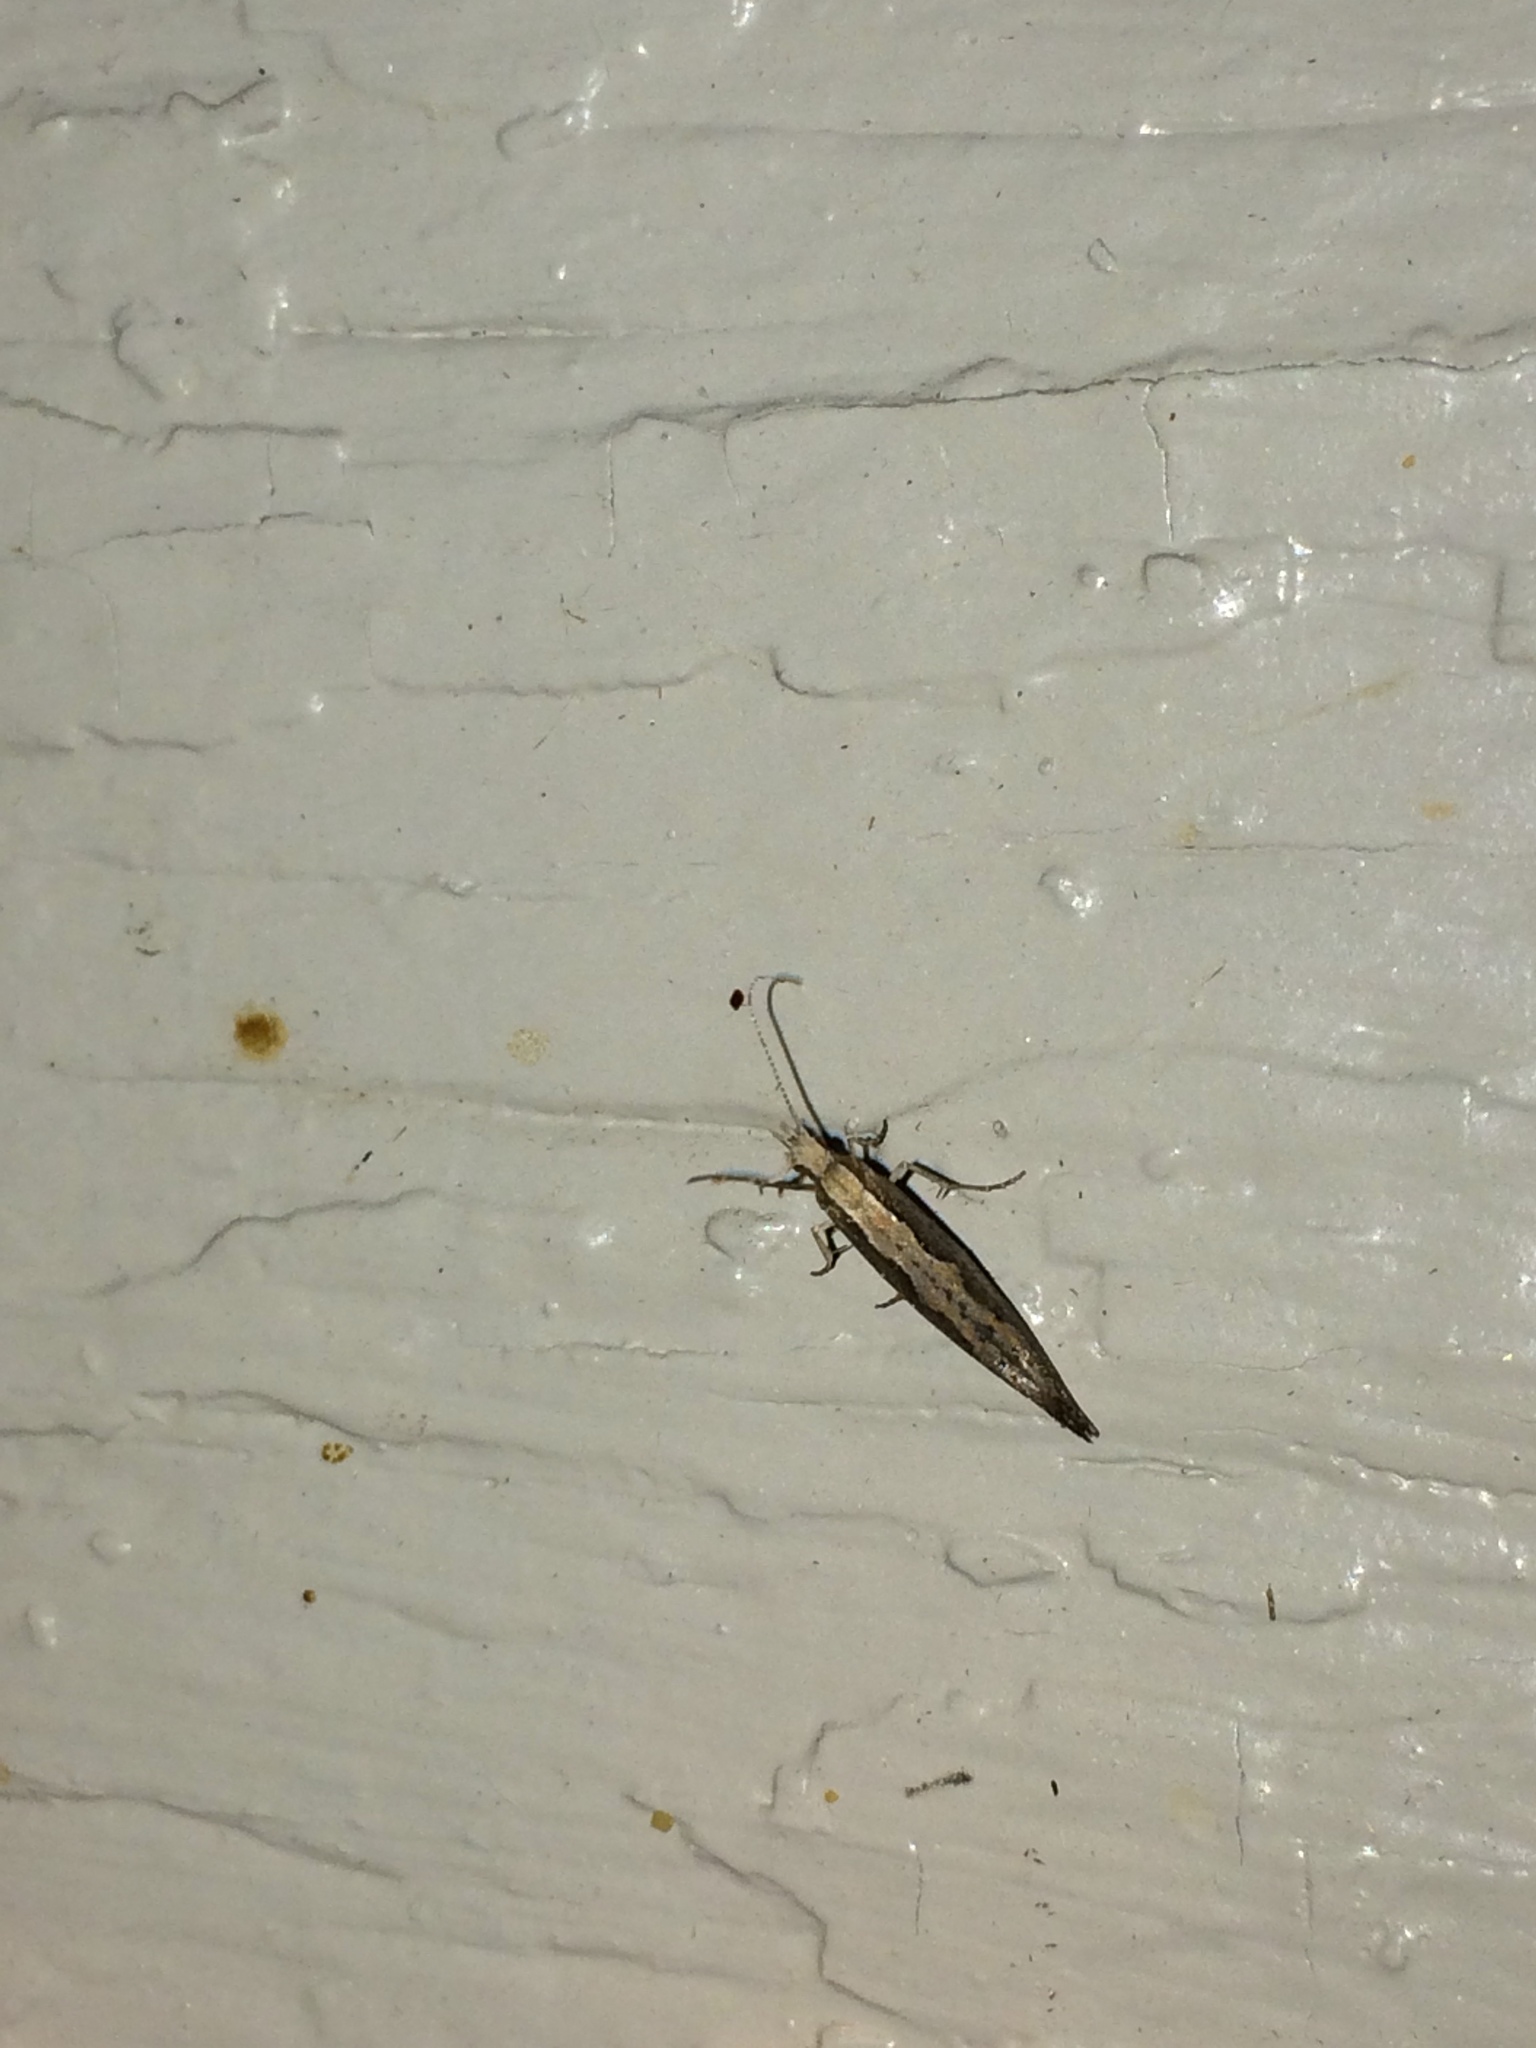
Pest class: diamondback_moth